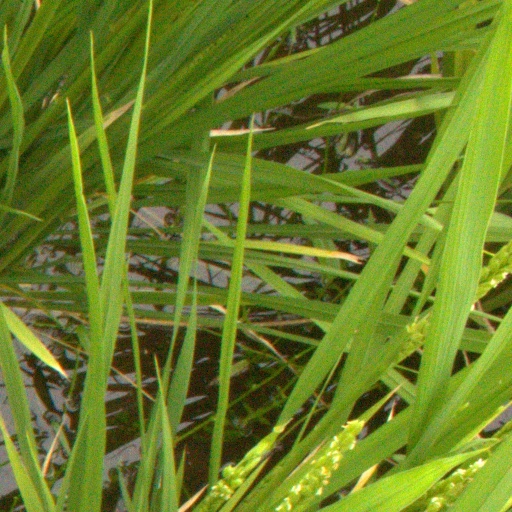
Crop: rice